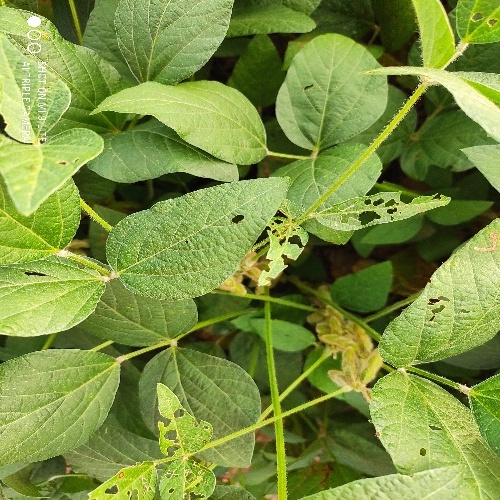
Label: Caterpillar